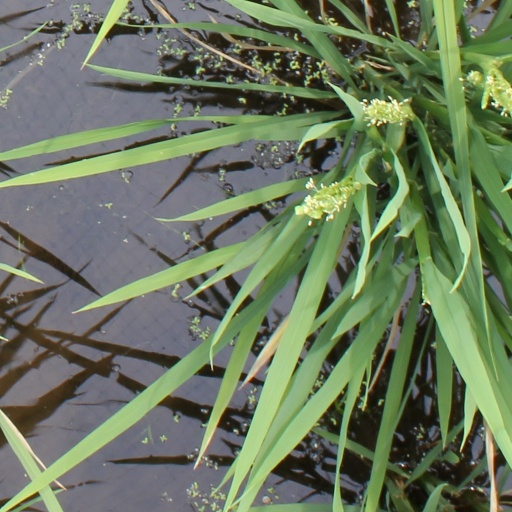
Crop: rice